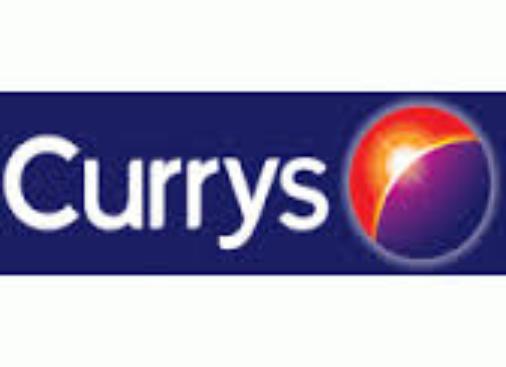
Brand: Currys
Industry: Electronic